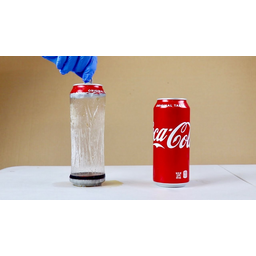
Label: metal